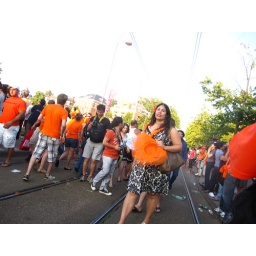
World Cup fashion: lady wearing an orange flower in her hair, an orange flower garland around her neck, and carrying an orange hat.